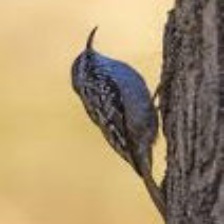
Species: BROWN CREPPER
Scientific name: CERTHIA AMERICANA